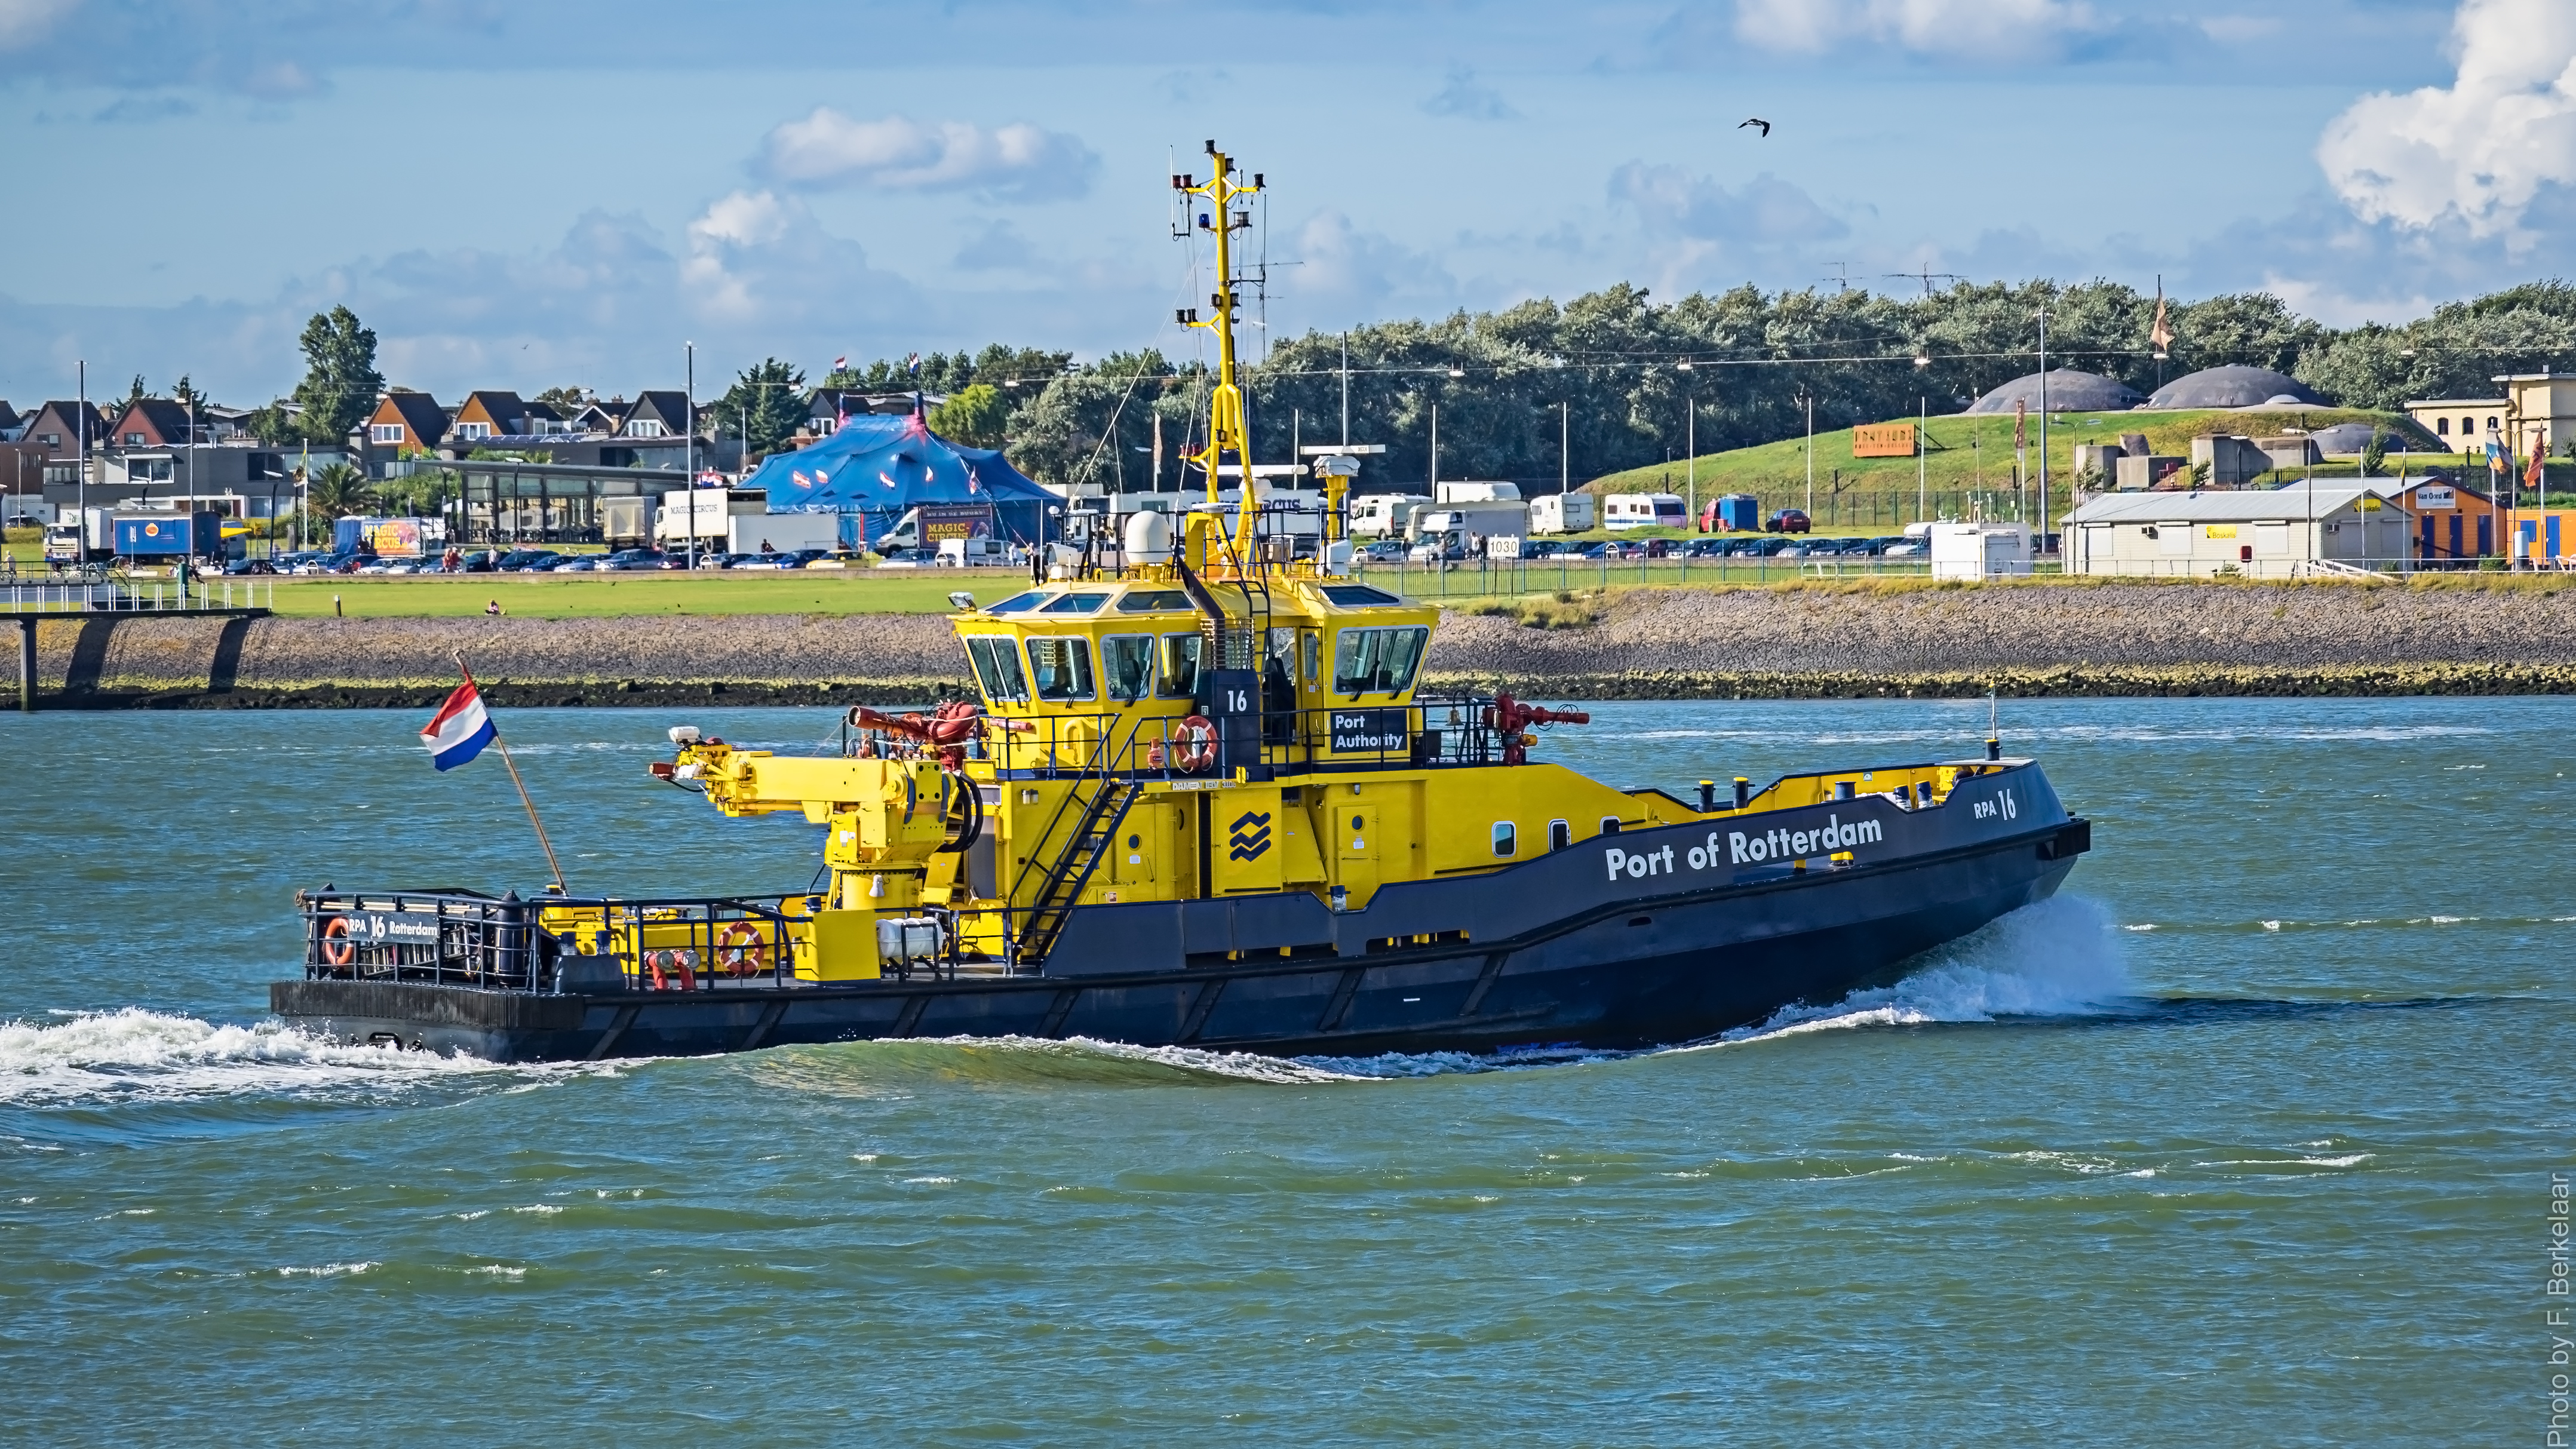
sea, boat, ship, vehicle, nederland, rotterdam, zuidholland, boating, ships, vessels, tugboat, watercraft, schiffe, schepen, schip, nl, maasmond, portofrotterdam, navires, vaartuig, patrolvessel, portauthority, rpa16, pilot boat, patrol boat